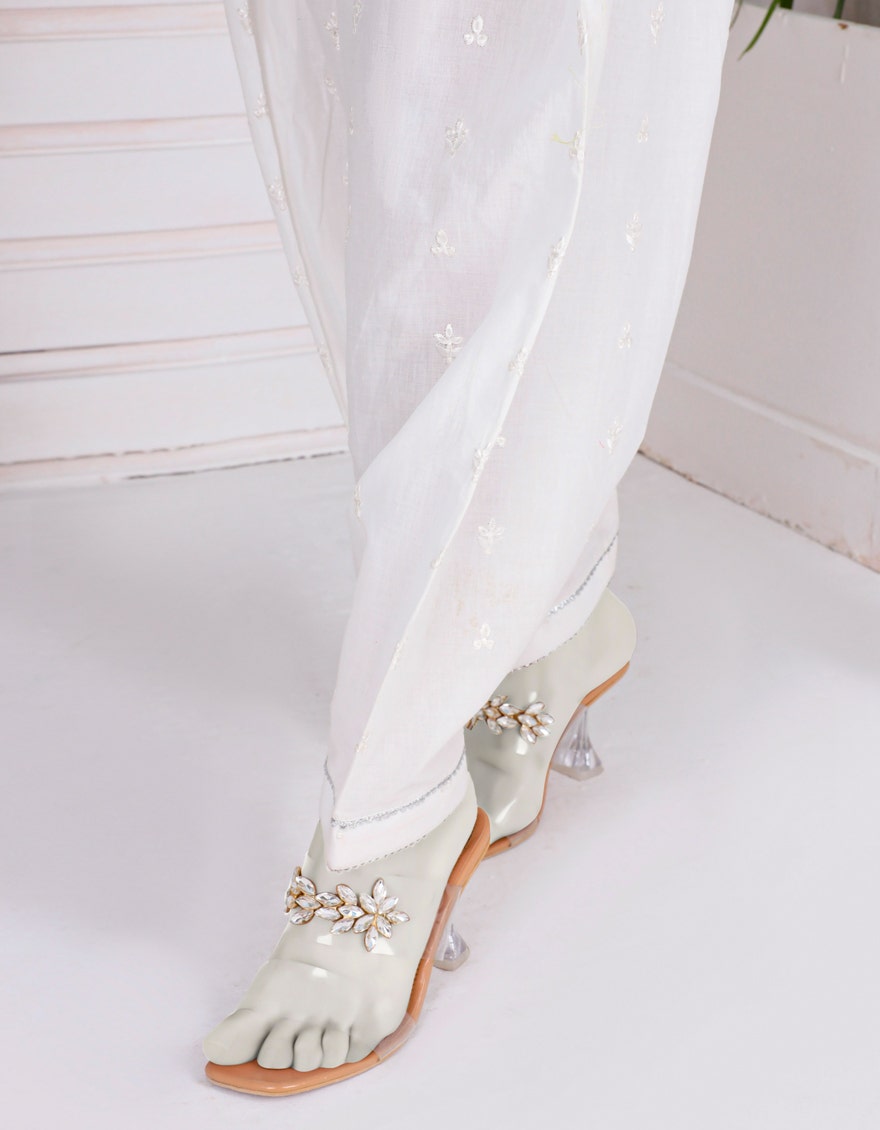
ivory karan toe top pants